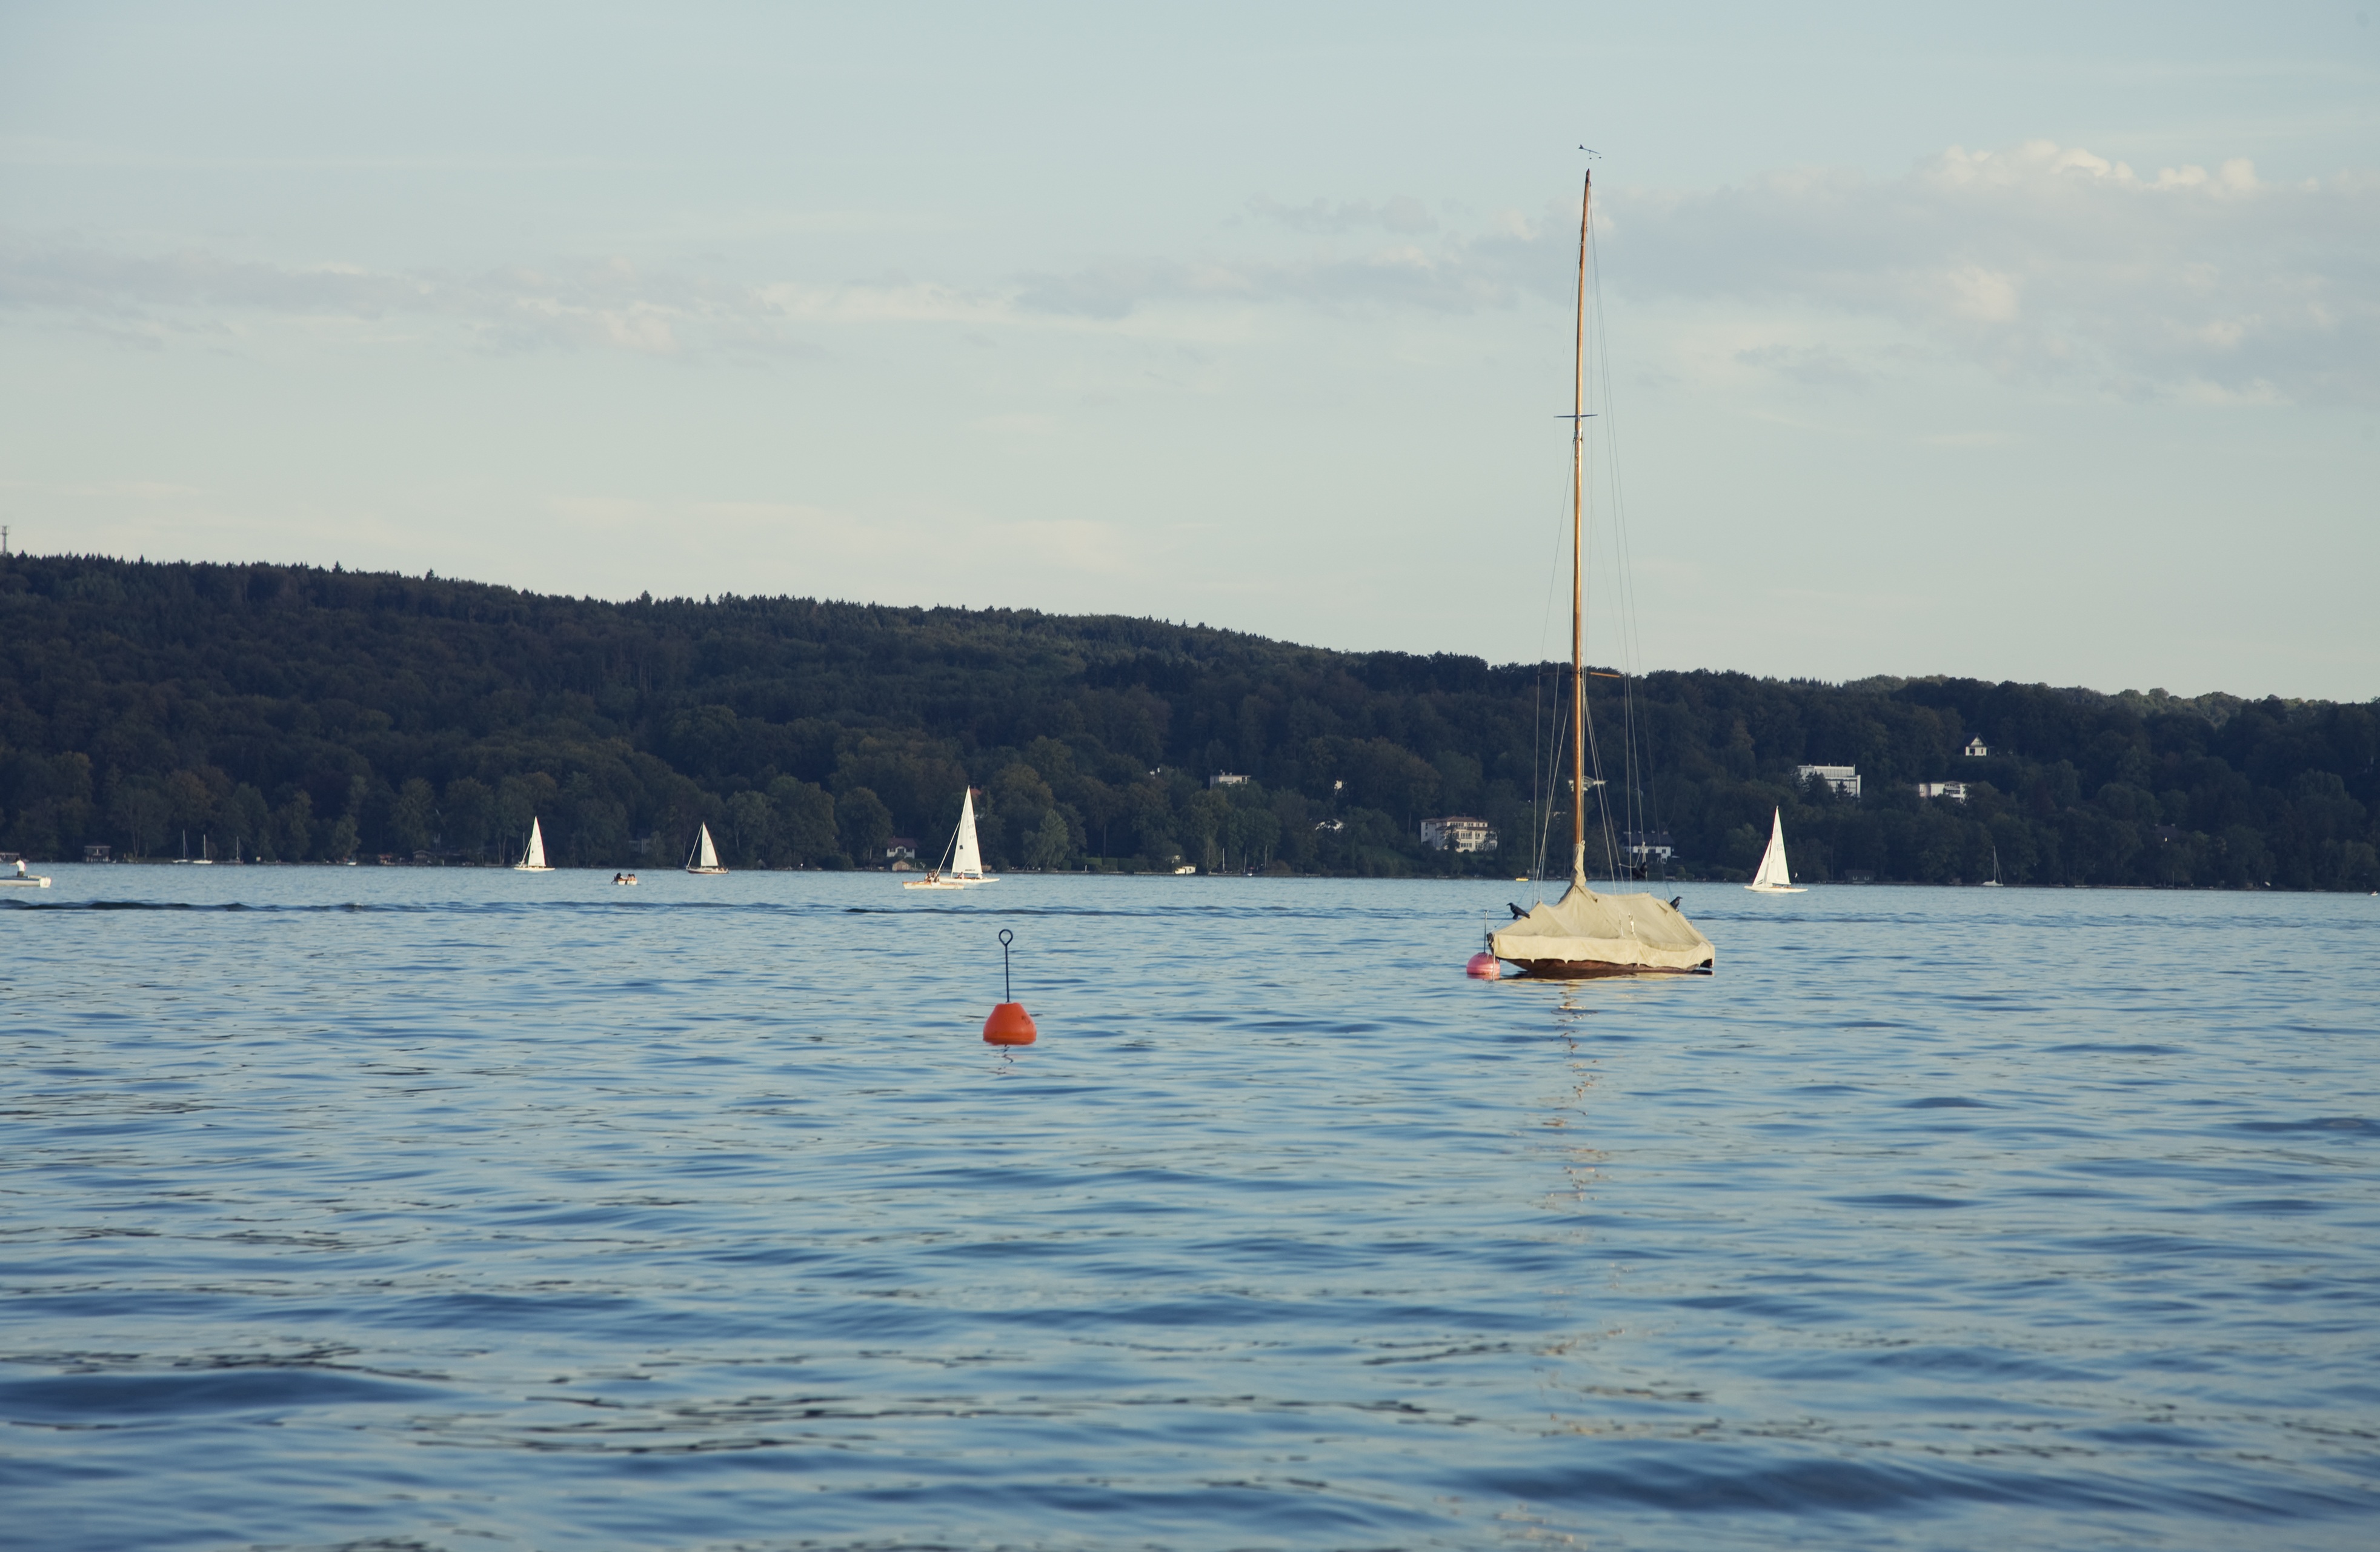
landscape, sea, water, mountain, sky, boat, lake, ship, summer, boot, idyllic, spring, vehicle, mast, sailing, autumn, bay, sailboat, bank, boating, sail, bavaria, watercraft, starnberg, sailing ship, sailing boats, upper bavaria, covered sky, starnberger see, dinghy, windsports, dinghy sailing